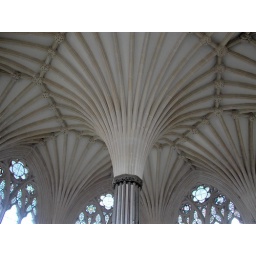
The fan Vaulting spreading from a central column in Wells Cathedral chapter house resembles a tree of life.